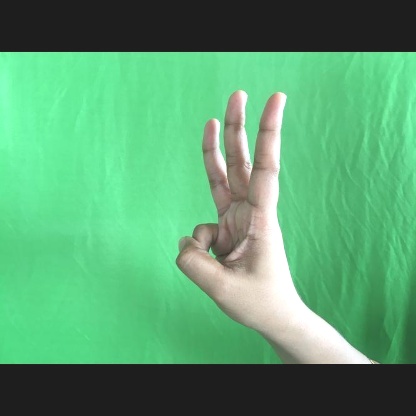
Mudra: Trishulam